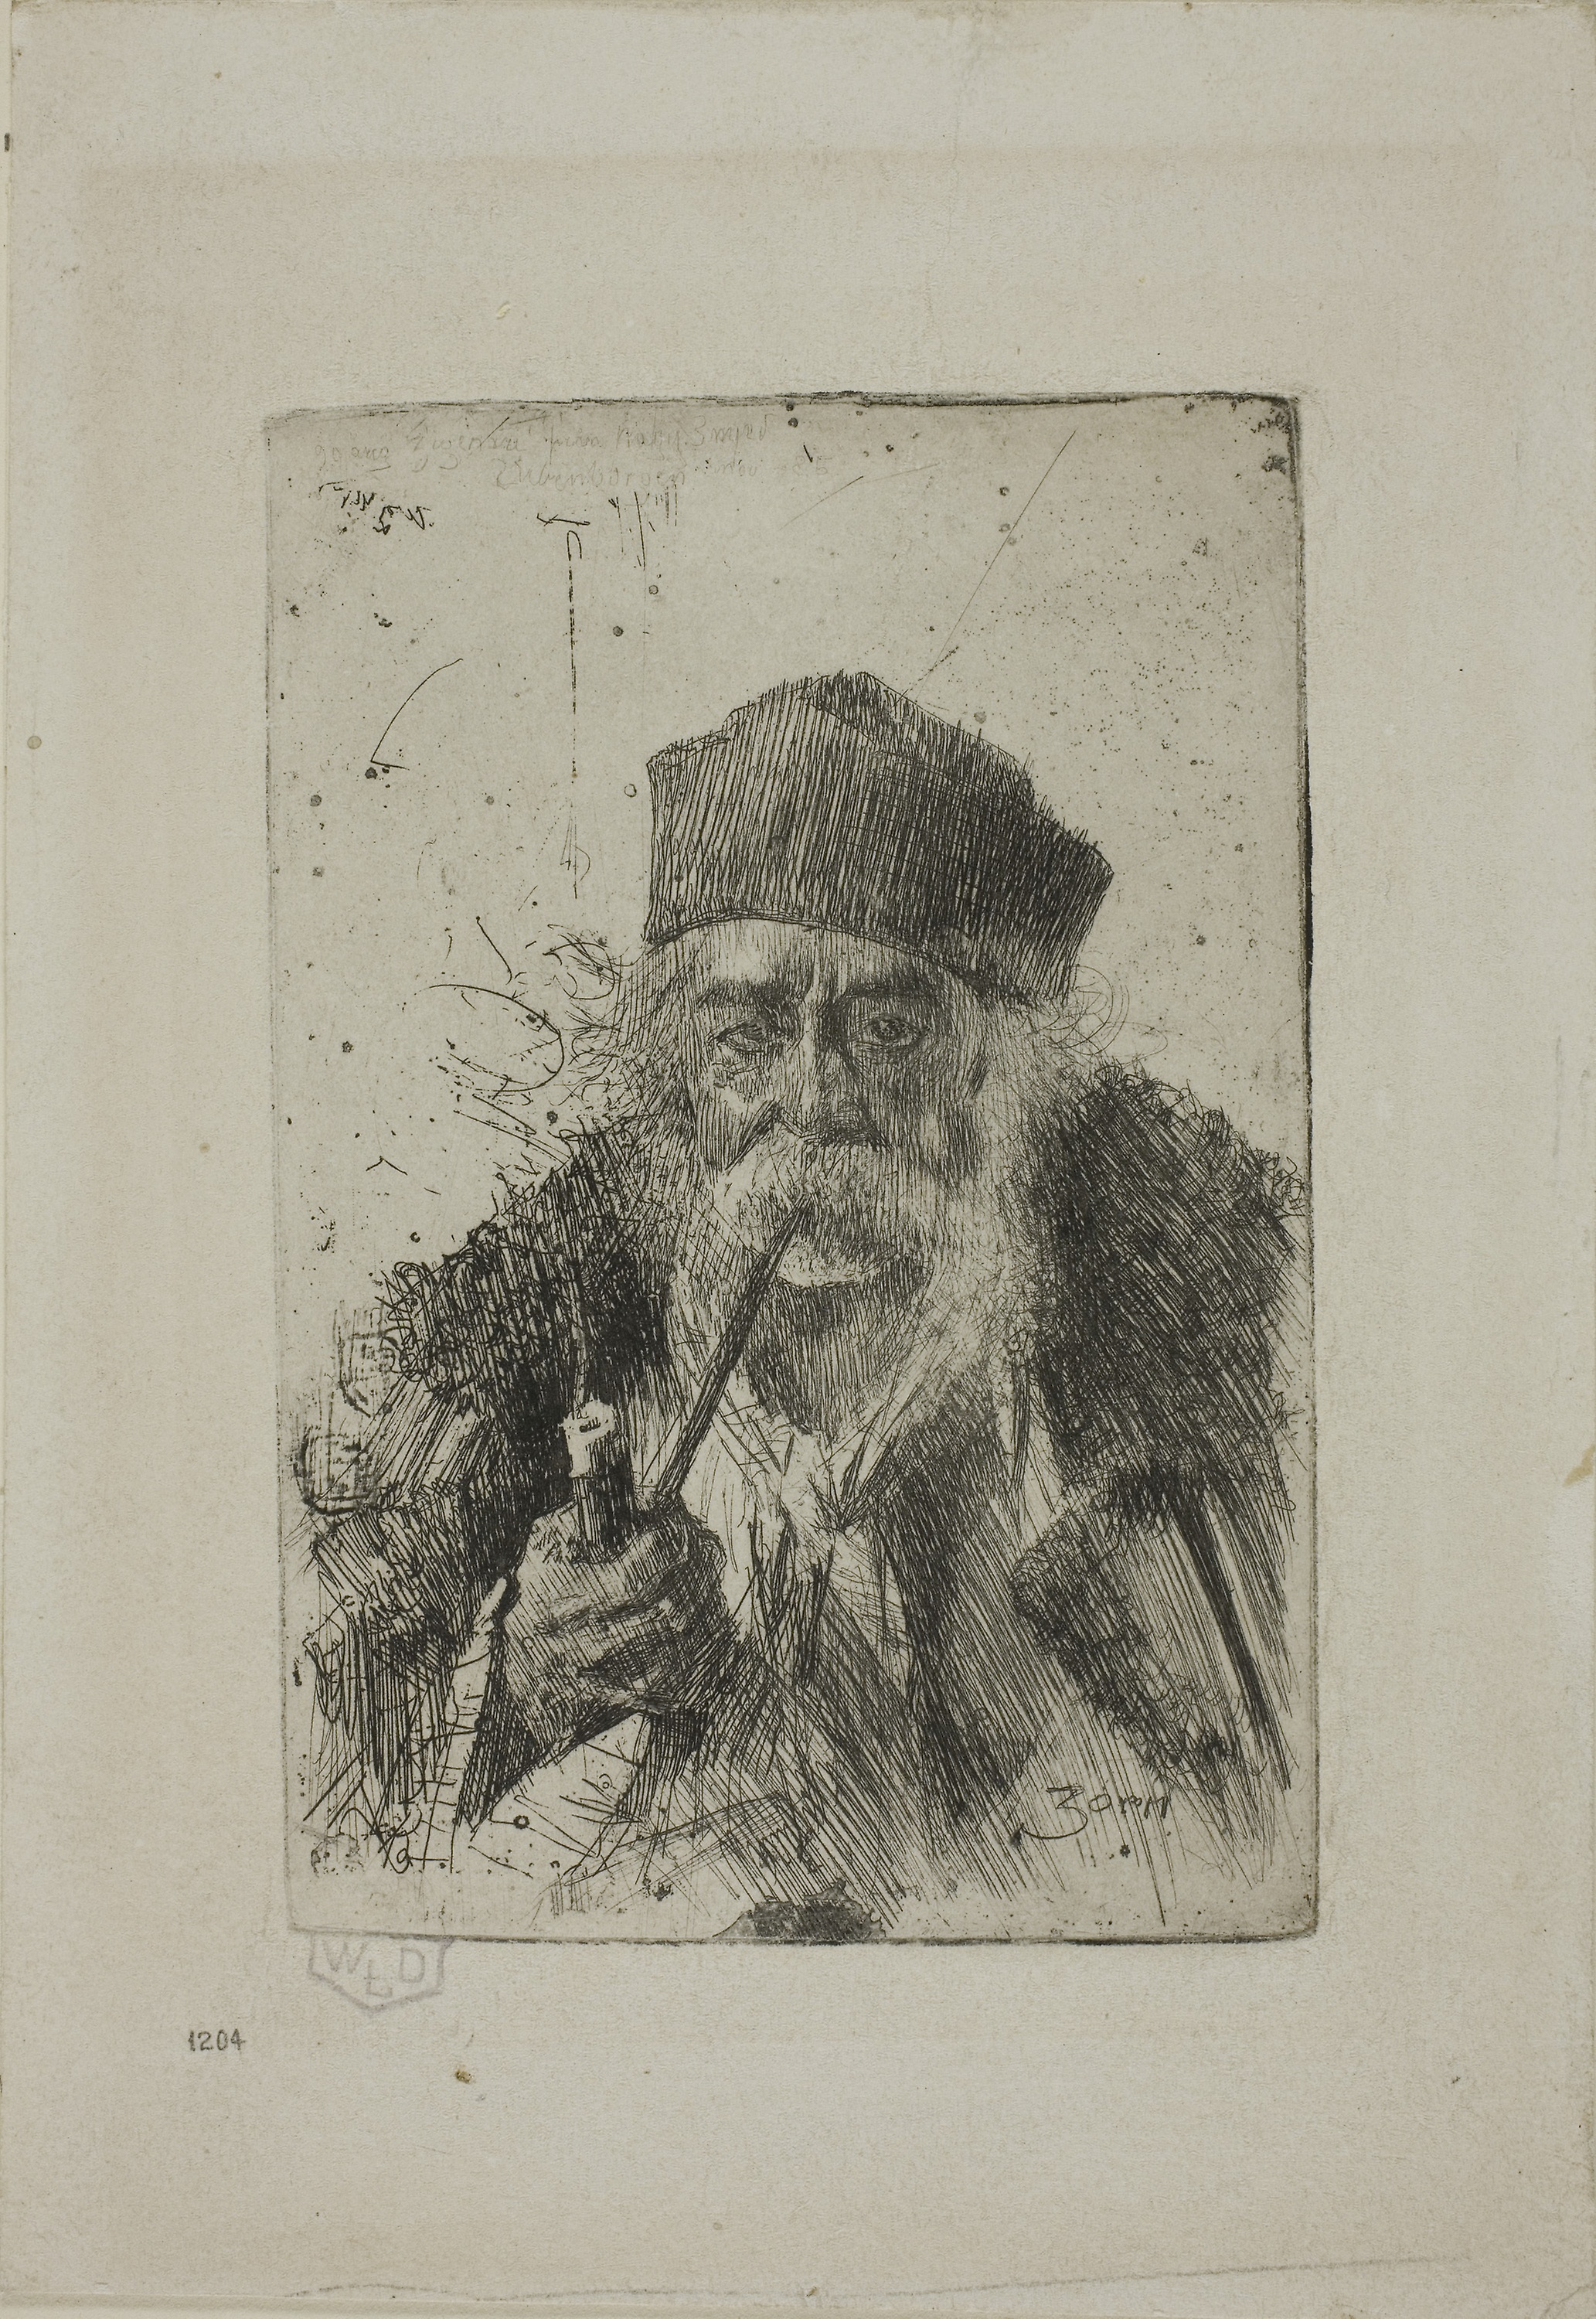
art, modern art, visual arts, history, portrait, artwork, painting, drawing, printmaking, self portrait, ancient history